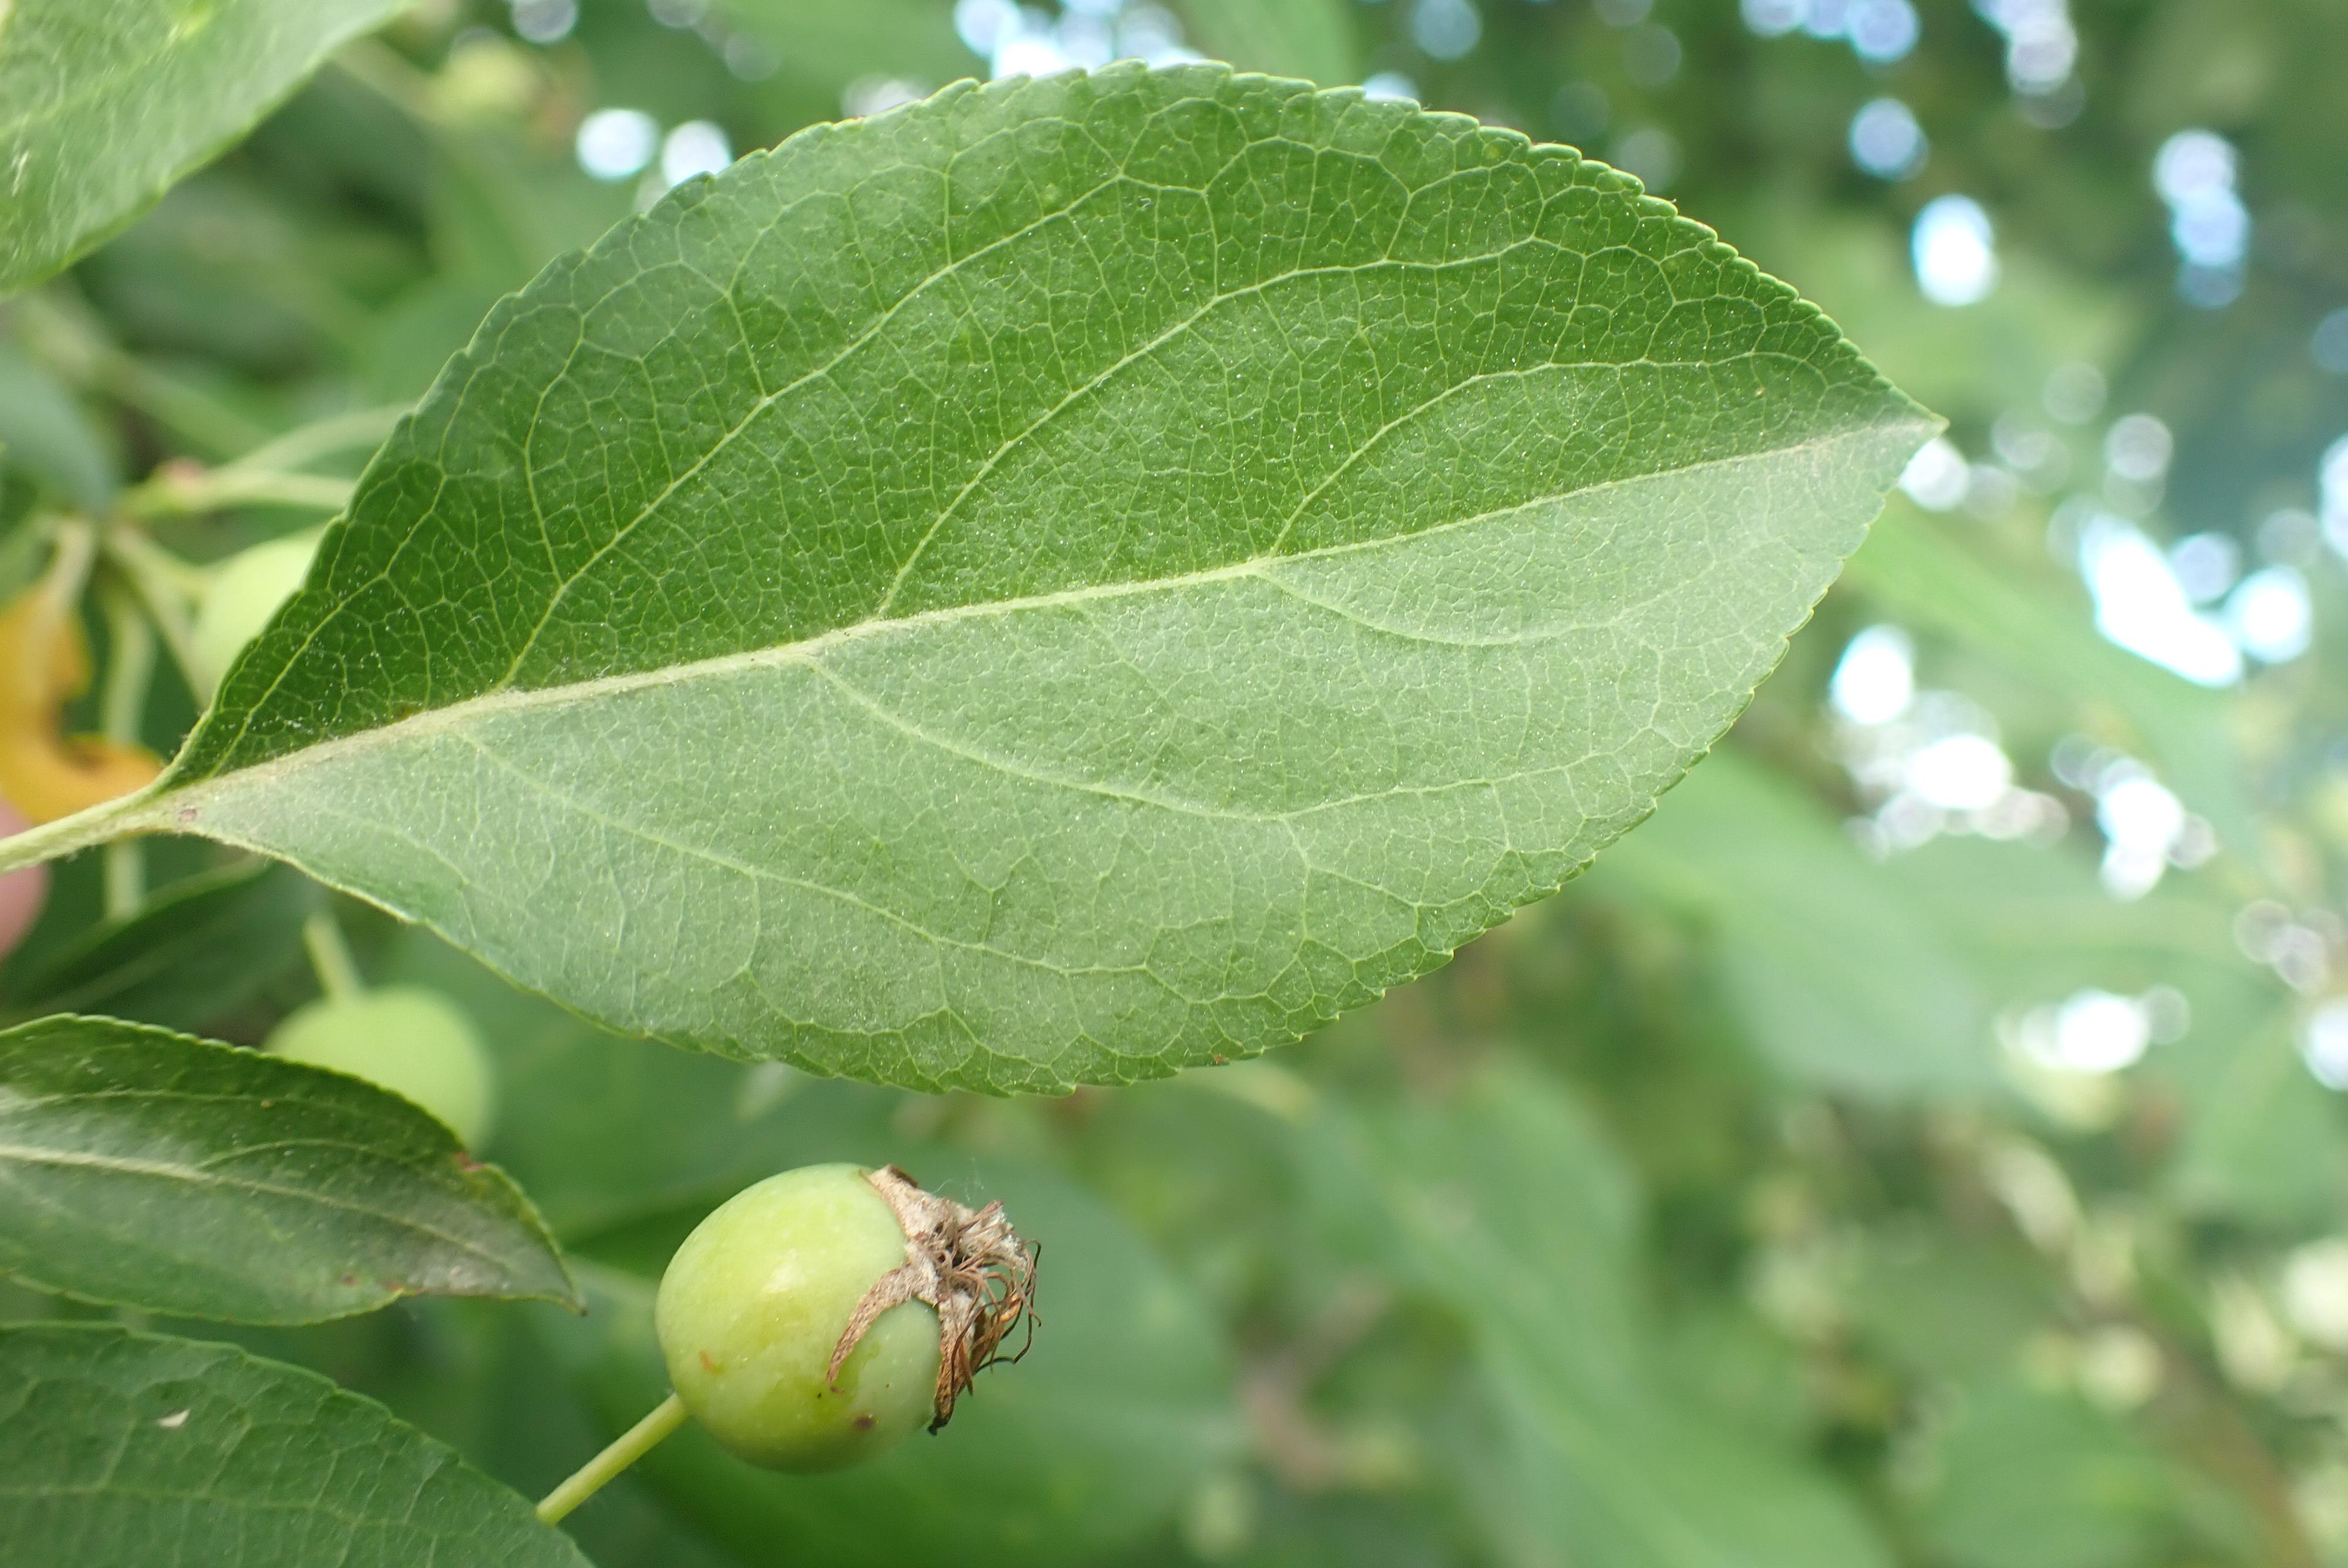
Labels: healthy